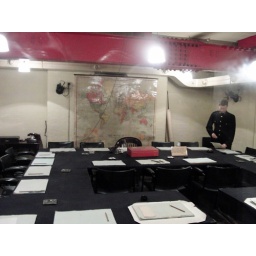
Where the cabinet met in the Cabinet War Rooms. Churchill's chair is the big one in the middle at the back